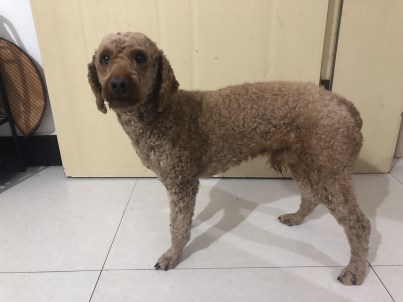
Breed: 7449-n000128-teddy